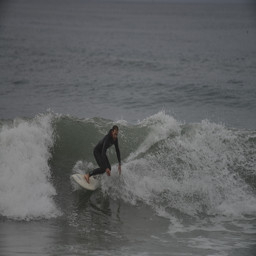
A man is riding a surfboard on the water.
A surfer in a wetsuit catching a wave
A man standing on his surf board riding the waves.
A surfer on their board catching a wave.
Someone riding waves on their surfboard in the ocean.